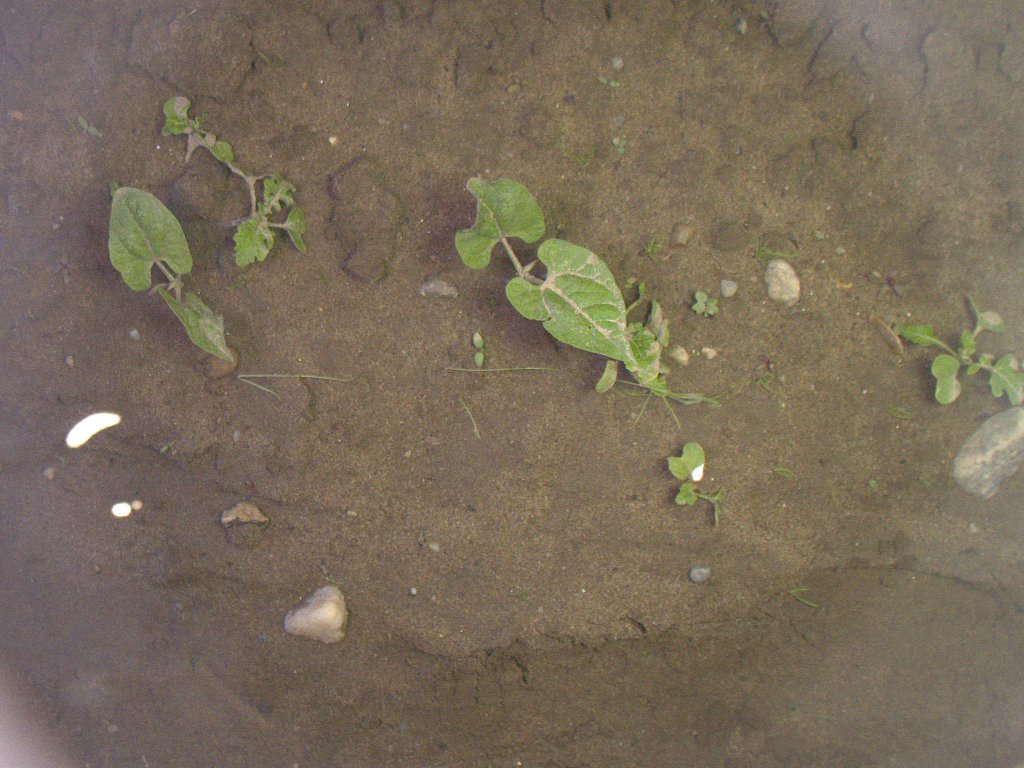
Crop: bean
Objects: bean, stem_bean, bean, stem_bean